Ed Bradley

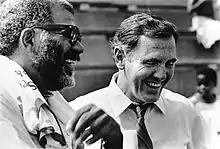
Bradley with Boston mayor Raymond Flynn in 1985

Following Dan Rather's move to the "CBS Evening News", Bradley joined the news magazine program "60 Minutes". According to producer Don Hewitt, Bradley's "calm, cool, and collected" reporting style was the right fit for the program. His interview style has drawn comparisons to television detective Columbo and been described as "disarming", "confident", and "streetwise". He was noted for his ability to get interview subjects to divulge information on camera with his body language. In his first decade on "60 Minutes", Bradley reported numerous high-profile stories on a variety of topics, including with Lena Horne, convicted criminal and author Jack Henry Abbott, and on schizophrenia. He won Emmys for all three stories.